List of hundreds of England

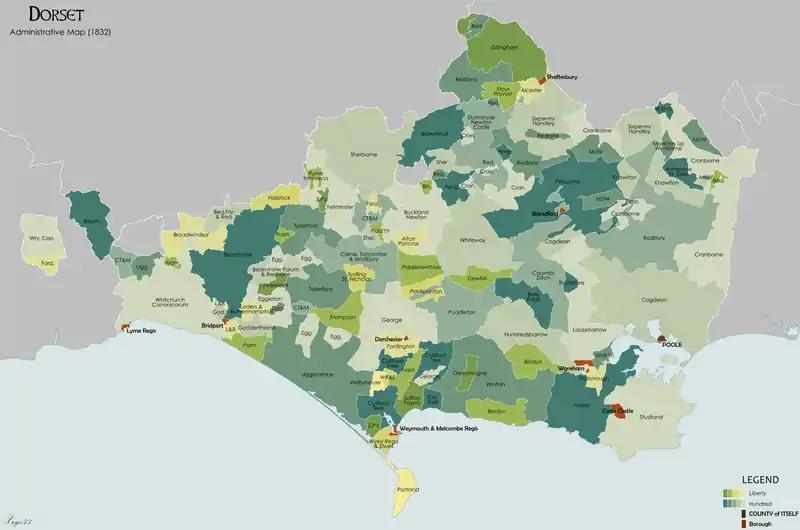
Dorset Hundreds in 1834

In 1850 there were thirty-two hundreds in Devon according to "White's History, Gazetteer, and Directory of Devonshire"